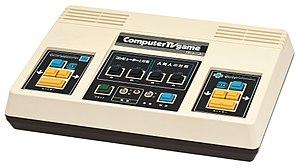
Cet article présente une liste non exhaustive de consoles de jeux vidéo de première génération. Plus de 900 y sont répertoriées.
Les Color TV-Game sont les premières consoles de salon de Nintendo. Il en existe cinq versions, sorties uniquement au Japon.
La Computer TV Game est le cinquième modèle Color TV Game de Nintendo. Elle sort au début de l'année 1980 au prix de 48 000 ¥.